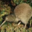
Label: bird